Myasthenia gravis

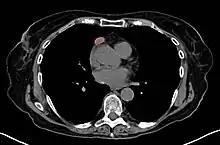
A chest CT-scan showing a thymoma (red circle)

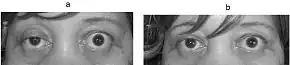
Photograph of a person showing right partial ptosis (left picture), the left lid shows compensatory pseudo lid retraction because of equal innervation of the m. levator palpabrae superioris (Hering's law of equal innervation): Right picture: after an edrophonium test, note the improvement in ptosis.

Muscle fibers of people with MG are easily fatigued, which the repetitive nerve stimulation test can help diagnose. In single-fiber electromyography, which is considered to be the most sensitive (although not the most specific) test for MG, a thin needle electrode is inserted into different areas of a particular muscle to record the action potentials from several samplings of different individual muscle fibers. Two muscle fibers belonging to the same motor unit are identified, and the temporal variability in their firing patterns is measured. Frequency and proportion of particular abnormal action potential patterns, called "jitter" and "blocking", are diagnostic. Jitter refers to the abnormal variation in the time interval between action potentials of adjacent muscle fibers in the same motor unit. Blocking refers to the failure of nerve impulses to elicit action potentials in adjacent muscle fibers of the same motor unit.